1301 Yvonne

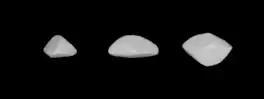
Lightcurve-based 3D-model of "Yvonne"

Between 2003 and 2017, four rotational lightcurves of "Yvonne" have been obtained from photometric observations. Analysis gave a consolidated rotation period of 7.320 hours with a brightness amplitude between 0.52 and 0.90 magnitude. In 2011, a modeled lightcurve using data from the Uppsala Asteroid Photometric Catalogue (UAPC) and other sources gave a concurring period hours, as well as a spin axis of (39.0°, 41.0°) in ecliptic coordinates (λ, β).